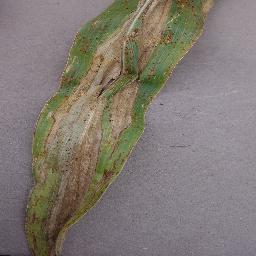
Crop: corn
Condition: (maize)_northern_blight